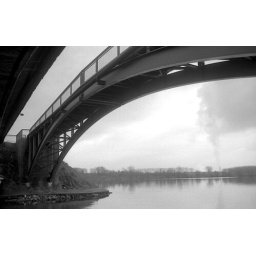
bridge under a troubled sky